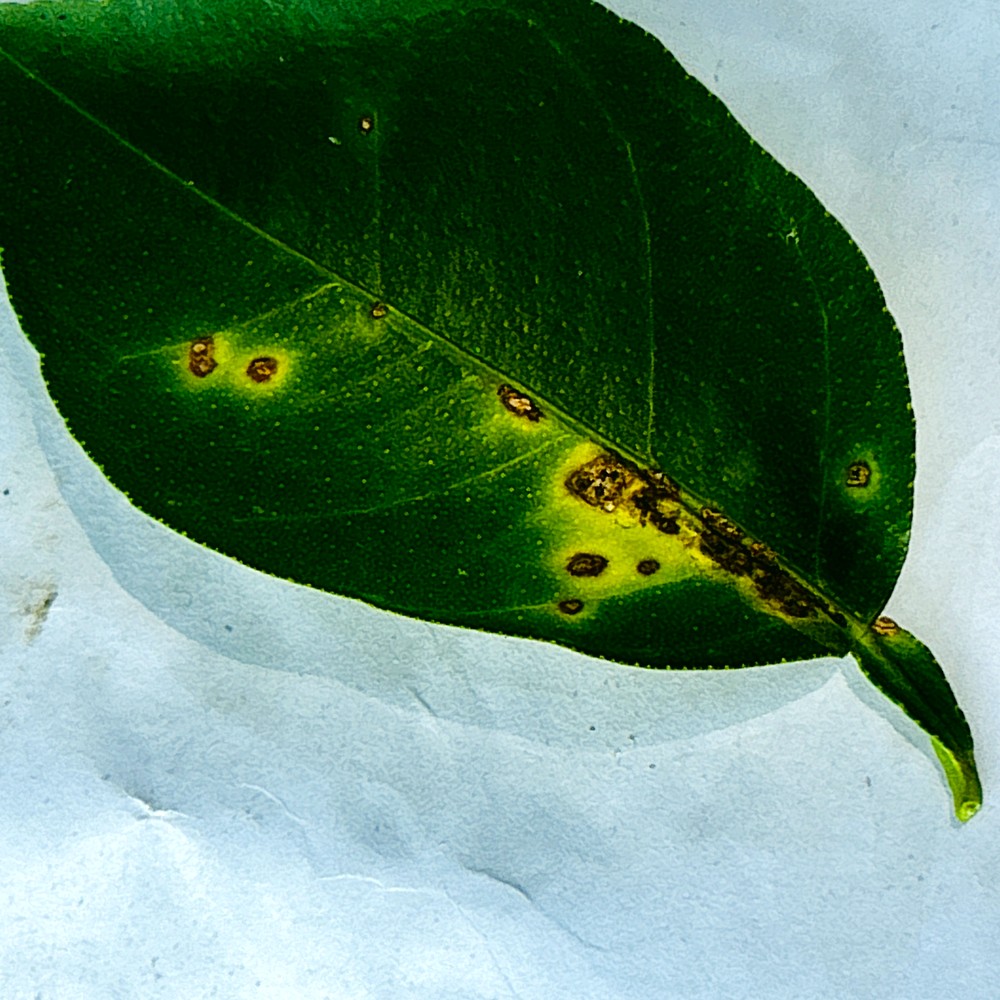
Label: Anthracnose